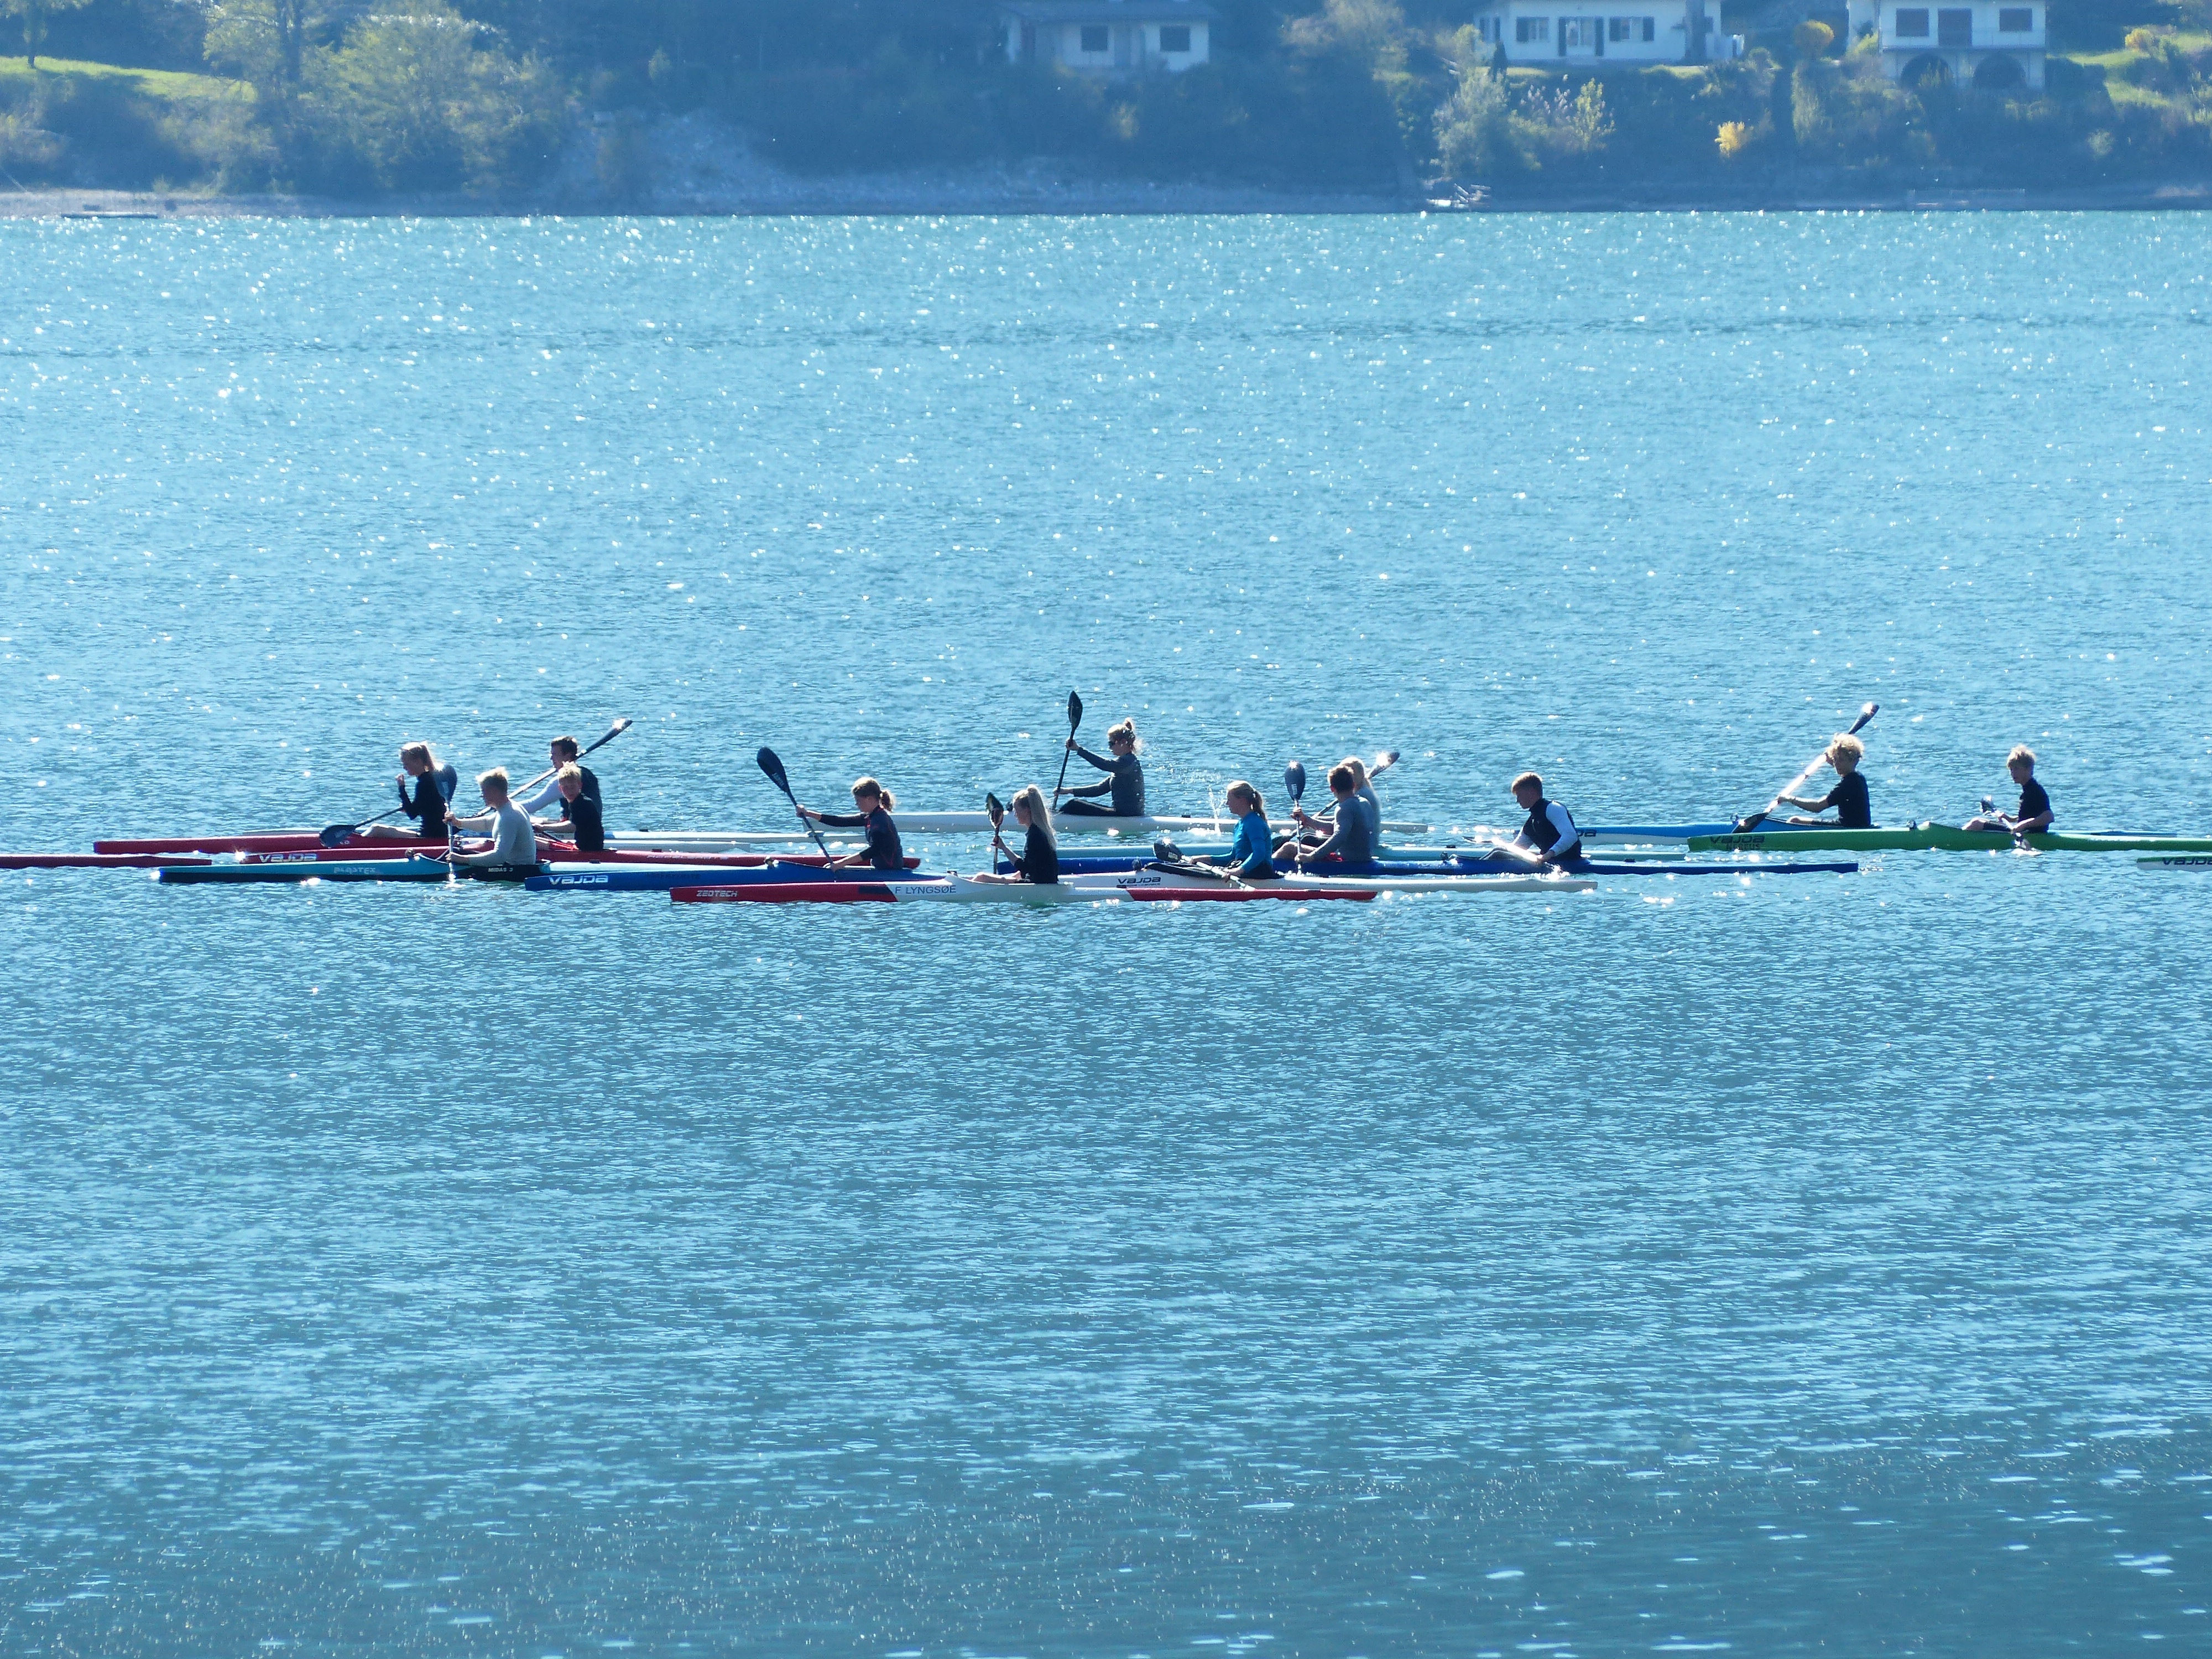
water, lake, recreation, sports, boating, canoes, rowing, water sports, water sport, outdoor recreation, canoe tour, canoe trip, watercraft rowing, canoeists, canoe course